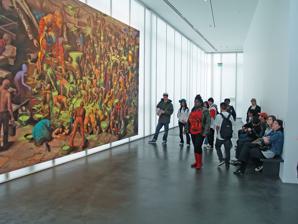
Building: Museum of Contemporary Art Denver
Country: United States of America
Year built: 1996
Contemporary art museum in Denver, Colorado Museum of Contemporary Art Denver Jonas Burgert 's painting Second Day Nothing at the Denver Museum of Contemporary Art Established 1996 Location 1485 Delgany Street Denver , Colorado Coordinates 39°45′09″N 105°00′14″W / 39.7525°N 105.004°W / 39.7525; -105.004 Type Contemporary art museum Website mcadenver.org The Museum of Contemporary Art ( MCA Denver ), in Denver , Colorado , was founded in 1996 as the first dedicated home for contemporary art in the city of Denver. For seven years, MCA Denver occupied a renovated fish market in Sakura Square in lower downtown Denver. History MCA Denver was founded in 1996, when philanthropist Sue Cannon and a group of volunteers (such as Marina Graves , Mark Sink , Dale Chisman and Lawrence Argent) created the first dedicated home for contemporary art in the city of Denver. For seven years, MCA Denver occupied a renovated fish market in Sakura Square in lower downtown Denver. In 2003, developer Mark Falcone and designer Ellen Bruss, members of MCA Denver's Board of Trustees, donated land in Denver's Platte Valley – which was later appraised at $1.5 million – to facilitate the building of a permanent building. The Board subsequently started an $18.6 million capital campaign in June 2005 and assembled a committee that gathered interest from 47 architects, selecting 6 finalists. In a public process, each architect was required to give a lecture to the community. In October 2007, under the directorship of Cydney Payton, MCA Denver opened its new, 27,000-square foot, environmentally sustainable facility in lower downtown Denver designed by architect David Adjaye of Adjaye Associates (UK). The building, Adjaye's first museum commission, was designed to minimize boundaries between the exterior spaces of the city and the interior galleries of the museum. Hidden skylights fill the interior spaces with natural light, and large windows look out on the city streets. The building has five galleries as well as dedicated education spaces, a shop, library and rooftop cafe. In March 2009, Adam Lerner was appointed as the director of MCA Denver. Lerner had previously been working at The Lab in Belmar, an institution that offered modern art as well as lectures and interactive activities. Upon Lerner's move to MCA Denver, the Boards of Trustees agreed to merge the two institutions. In August 2019, Nora Burnett Abrams was appointed as the new Mark G. Falcone Director of MCA Denver. Collection There is no permanent collection at MCA Denver. Exhibitions are on view for a period of 2–4 months, and are rotated about 3-4 times a year. Major exhibits Some of the artists who have exhibited at MCA Denver include: Tatiana Blass , Brian Bress , Damien Hirst , Jonas Burgert , David Altmejd , Chris Ofili , Wangetchi Mutu , Lorraine O'Grady , Jane Hammond , Dana Schutz , Paul Sietsema , Mark Mothersbaugh , Tara Donovan , and others. Programs The brainchild of Elissa Auther and Gillian Silverman — Feminism & CO at The Lab at Belmar — was incorporated into MCA Denver programming when the two organizations officially merged. As a program unique to MCA Denver, there are no other dedicated programs in any museum in the United States that specifically references the intersection of feminism and contemporary art. Management Directors 2001–2009: Cydney Payton 2009–2019: Adam Lerner 2019–present: Nora Burnett Abrams Board of trustees MCA Denver is also managed by a Board of Trustees, which is currently chaired by Michael Fries. References